Theodore Lambrinos

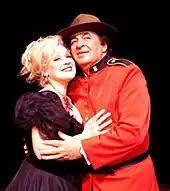
With wife Hallie Neill in "A Scandalous Affair"

During the last 18 years of his career, Lambrinos toured in operas and performances, often with his wife, Hallie Neill. They sang in opera/Broadway concerts around the world, and in Neill's original operetta, "A Scandalous Affair", which was favorably reviewed. "Neill and Lambrinos are well matched both vocally and as actors. The couple, married in real life, bring a delightful chemistry to the stage...Audiences may remember Lambrinos as a commanding Rigoletto when the Jefferson Performing Arts Society presented its first full operatic production more than a decade ago. His voice remains powerfully solid and rich in operatic arias, such as "Nemico dell patria" from "Andrea Chenier," and the Nelson Eddy trademark, "Stouthearted Men." The delight of "A Scandalous Affair" comes in hearing two splendid singers tackling a catalog of classic songs." The CD of this musical was featured on the 50th Annual Grammy Awards first ballot in the category of "Best Musical Show Album". Another of their shows together was "The Diva and the Baritone – Cole Porter to Puccini", also well-reviewed.